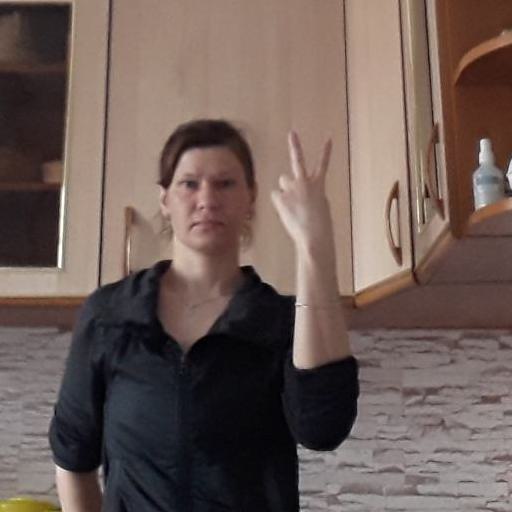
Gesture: peace_inverted